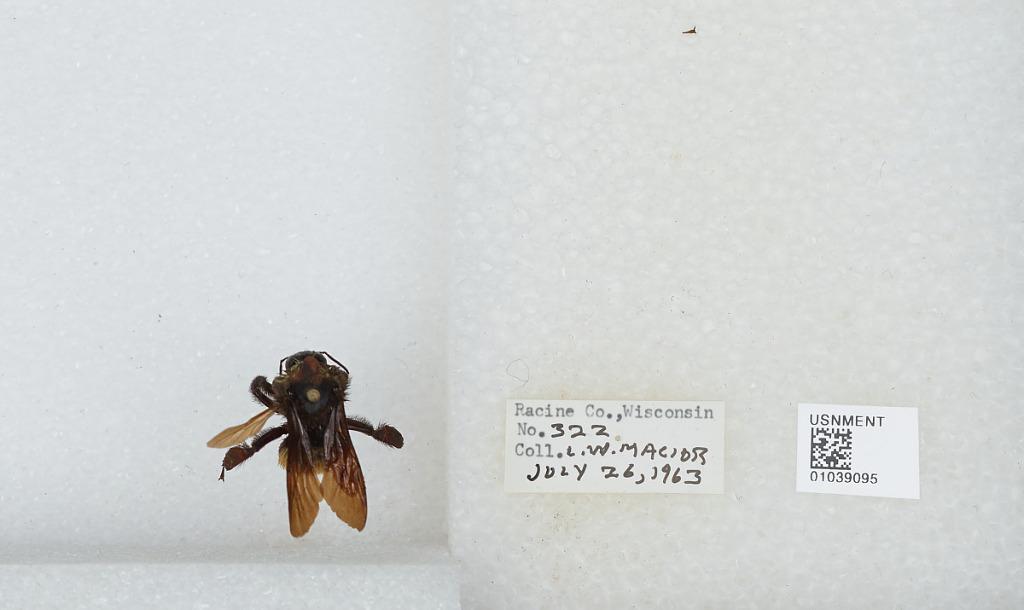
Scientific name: Bombus (Fervidobombus) pensylvanicus pensylvanicus (De Geer)
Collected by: L. Macior
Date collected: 1963-7-26
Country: United States
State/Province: Wisconsin
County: Racine
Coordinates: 42.78, -87.76